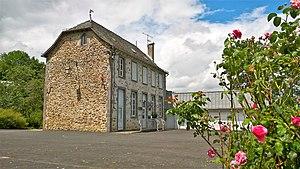
Jaleyrac, mairie
Jaleyrac est une commune française, située dans le département du Cantal en région Auvergne-Rhône-Alpes.